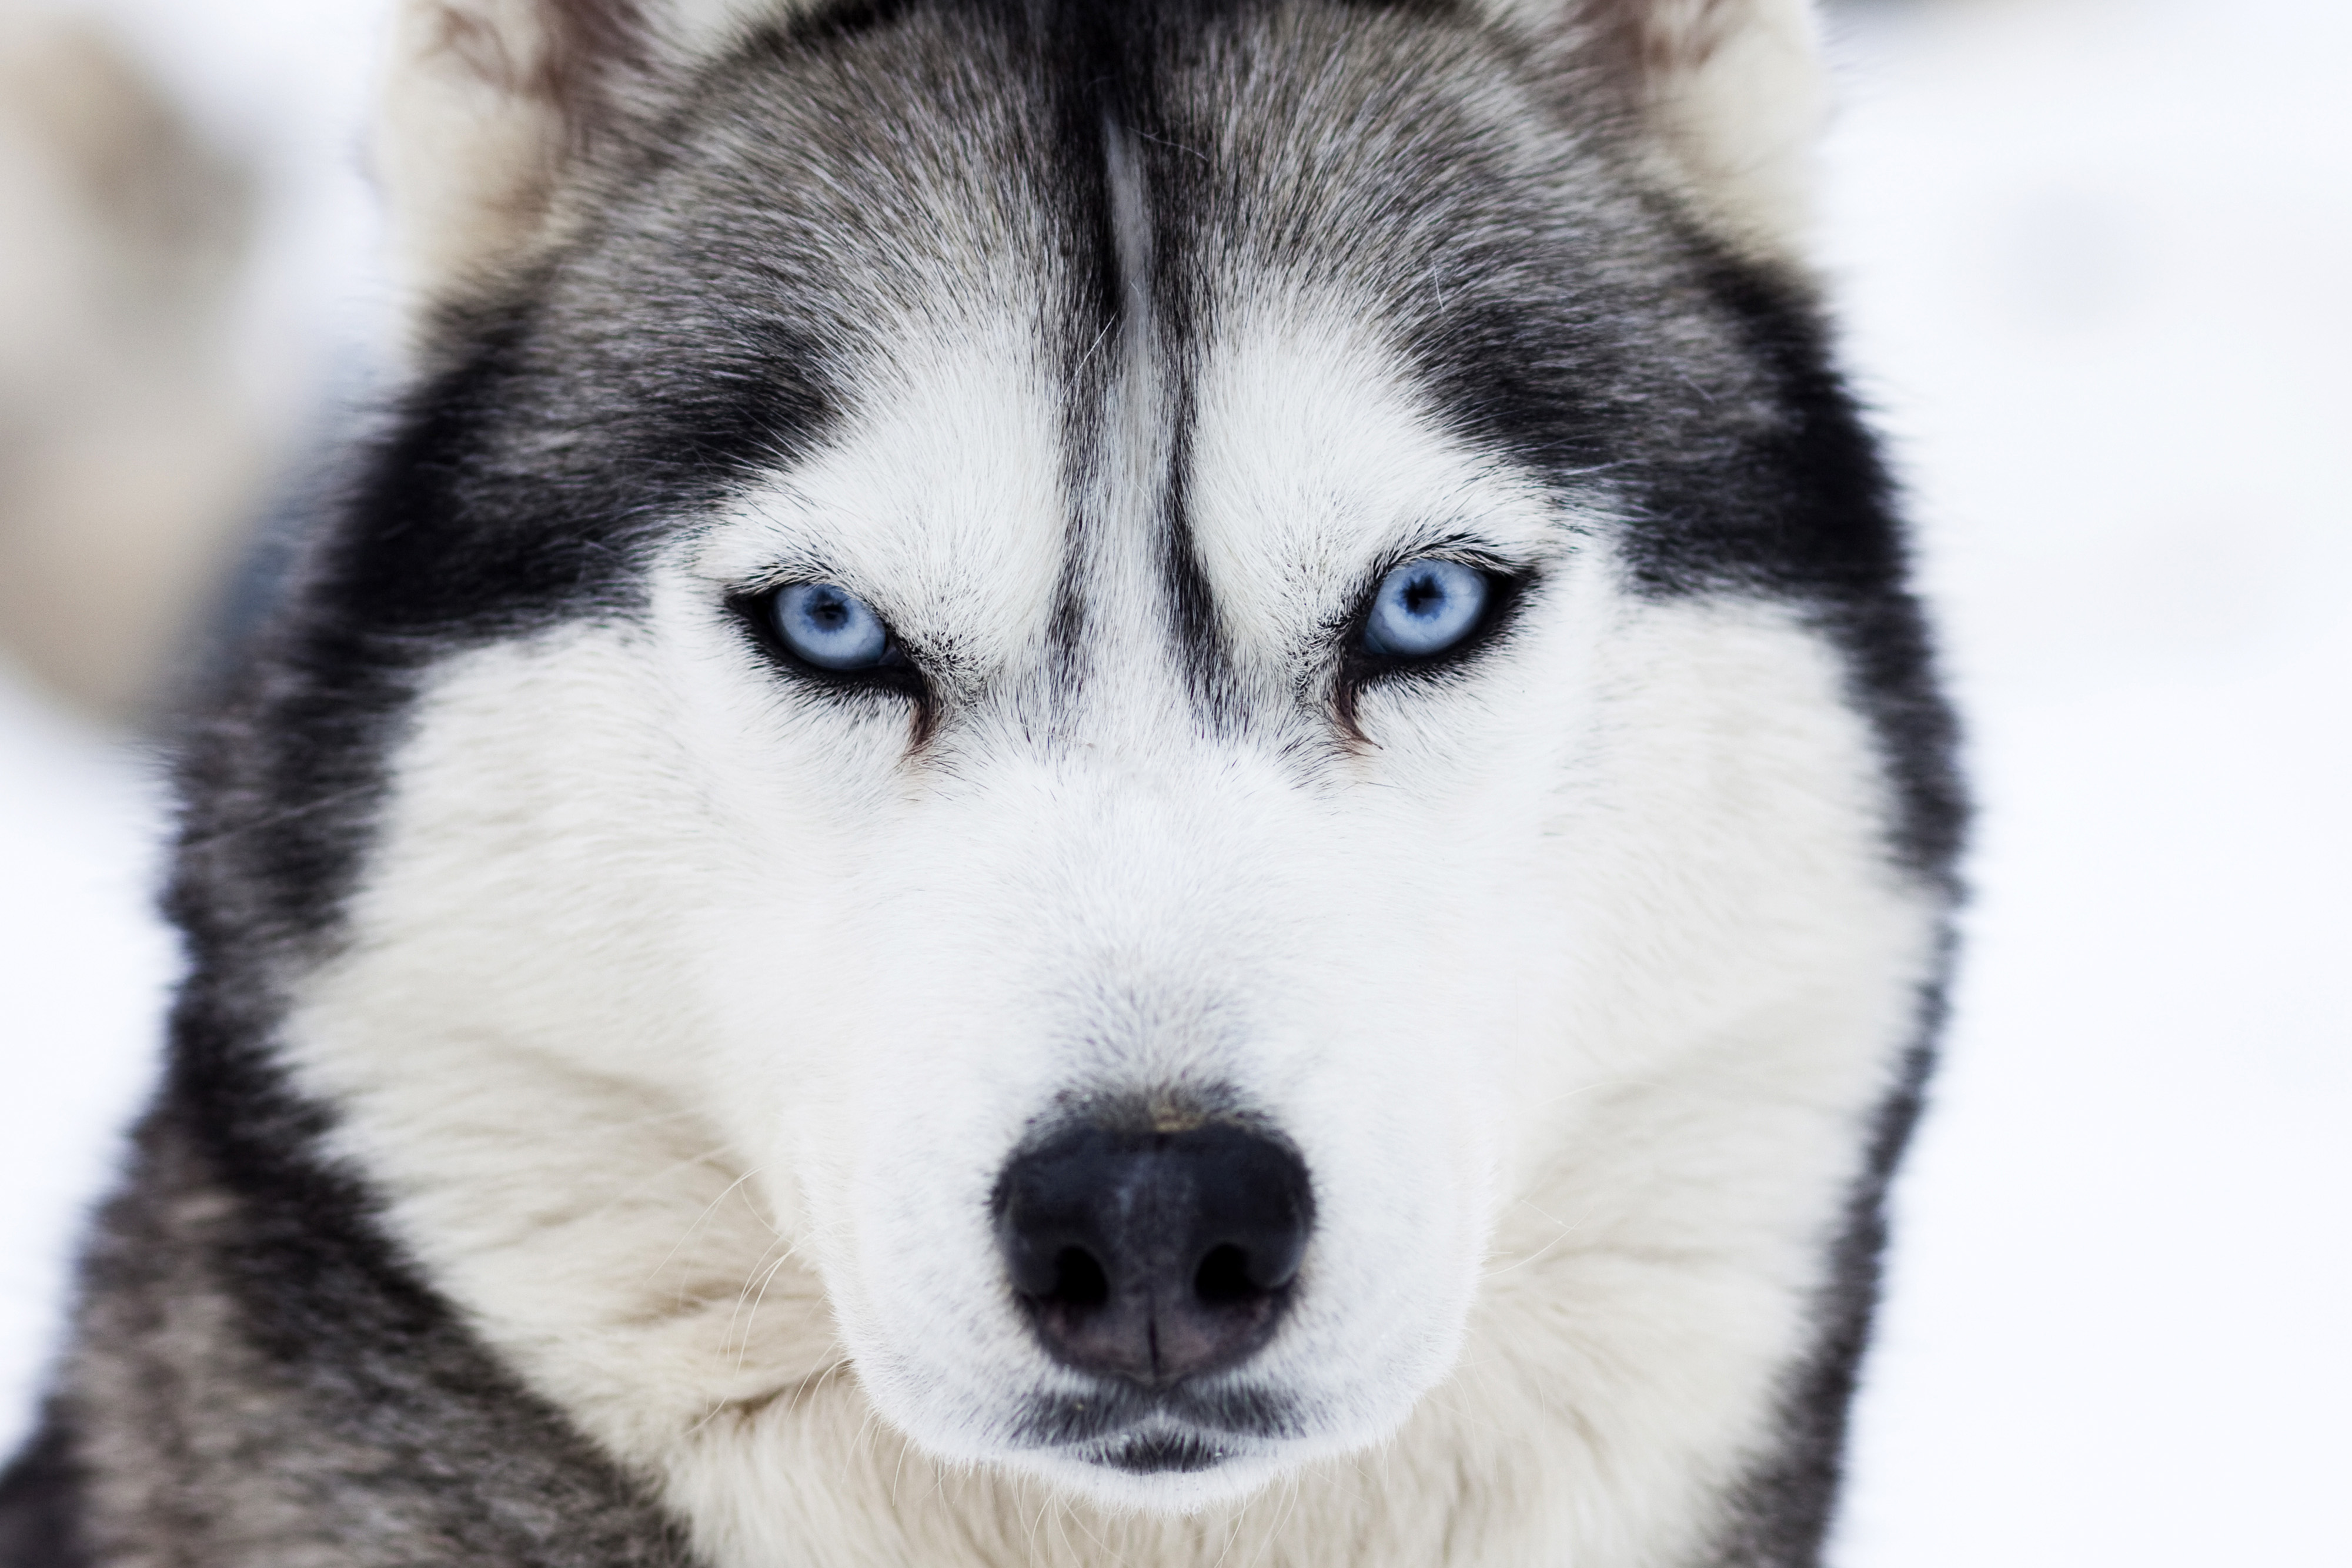
dog, siberian husky, mammal, vertebrate, canidae, sakhalin husky, sled dog, dog breed, alaskan malamute, carnivore, miniature siberian husky, wolfdog, canadian eskimo dog, native american indian dog, saarloos wolfdog, snout, east siberian laika, nose, seppala siberian sleddog, greenland dog, northern inuit dog, tamaskan dog, west siberian laika, alaskan klee kai, whiskers, canis, eye, working dog, Labrador husky, j mthund, ancient dog breeds, rare breed dog, sporting group, fur, utonagan, czechoslovakian wolfdog, wolf, siberian